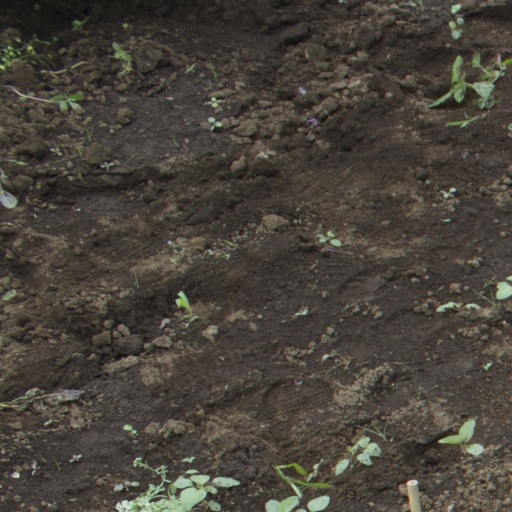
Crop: soybean